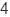
Number: 4